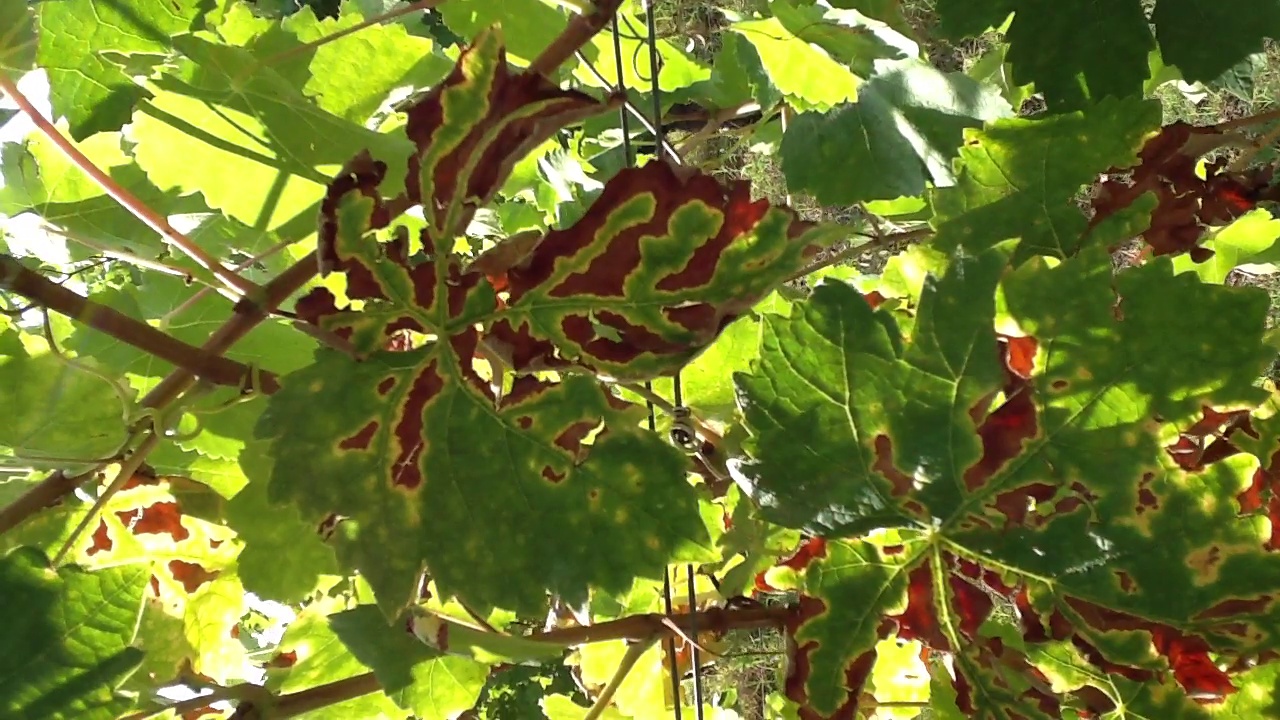
Label: esca